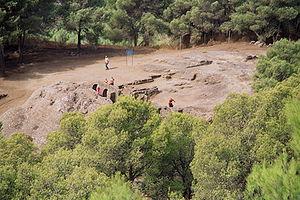
Omar ibn Hafs ibn Chafar, est une personnalité d'al-Andalus issue d'une famille muladi, certainement d'ancêtres wisigoths nobles, son grand-père Chafar ben Salim a été le premier musulman de la famille. Son père Hafs avait dû quitter Ronda pour un lieu appelé la Torrecilla, près de Parauta, où naissent probablement Omar et ses deux frères Ayyub et Chafar.